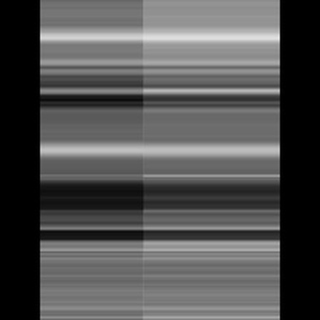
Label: sugarcane_rust